Babhangawan

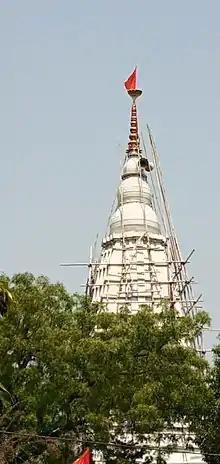
Shree Shesh Nag Temple Kalash

The Shree Shesh Nag Temple is located on the banks of the Haruhar River to the northwest of Babhangawan village. Daily worship services are held in the morning and evening. Each year, a special service is held for Nag Panchami. "Prasad" is collected from each house in the village and offered to the Nag and Nagin deities. This occasion includes a fair.